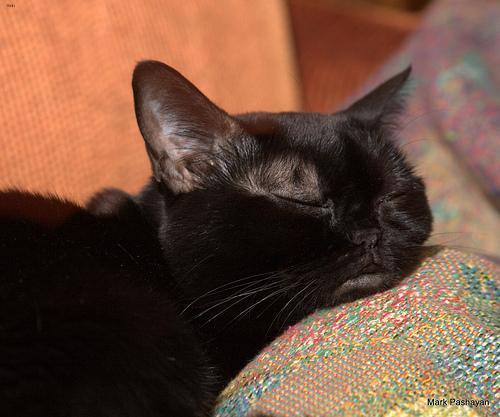
Bombay